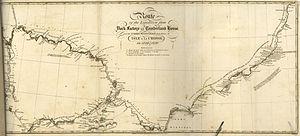
Cet article traite des événements qui se sont produits durant l'année 1823 au Bas-Canada.
Cet article traite des événements qui se sont produits durant l'année 1823 au Canada.